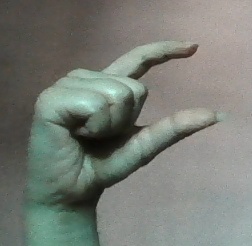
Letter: dal